Timeline of Occupy Wall Street

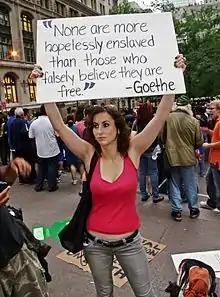
Protester on September 28, 2011

The following is a timeline of Occupy Wall Street (OWS), a protest which began on September 17, 2011 on Wall Street, the financial district of New York City and included the occupation of Zuccotti Park, where protesters established a permanent encampment. The Occupy movement splintered after NYC Mayor Bloomberg had police raid the encampment in Zuccotti Park on November 15, 2011. The timeline here is limited to this particular protest during this approximate time-frame (e.g., September 17 to November 15, 2011).